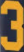
Number: 3